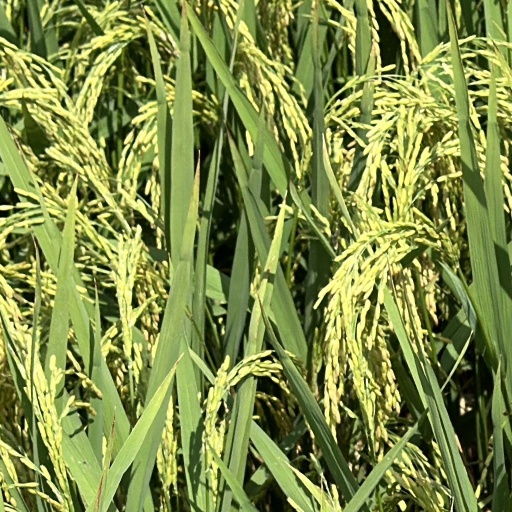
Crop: rice